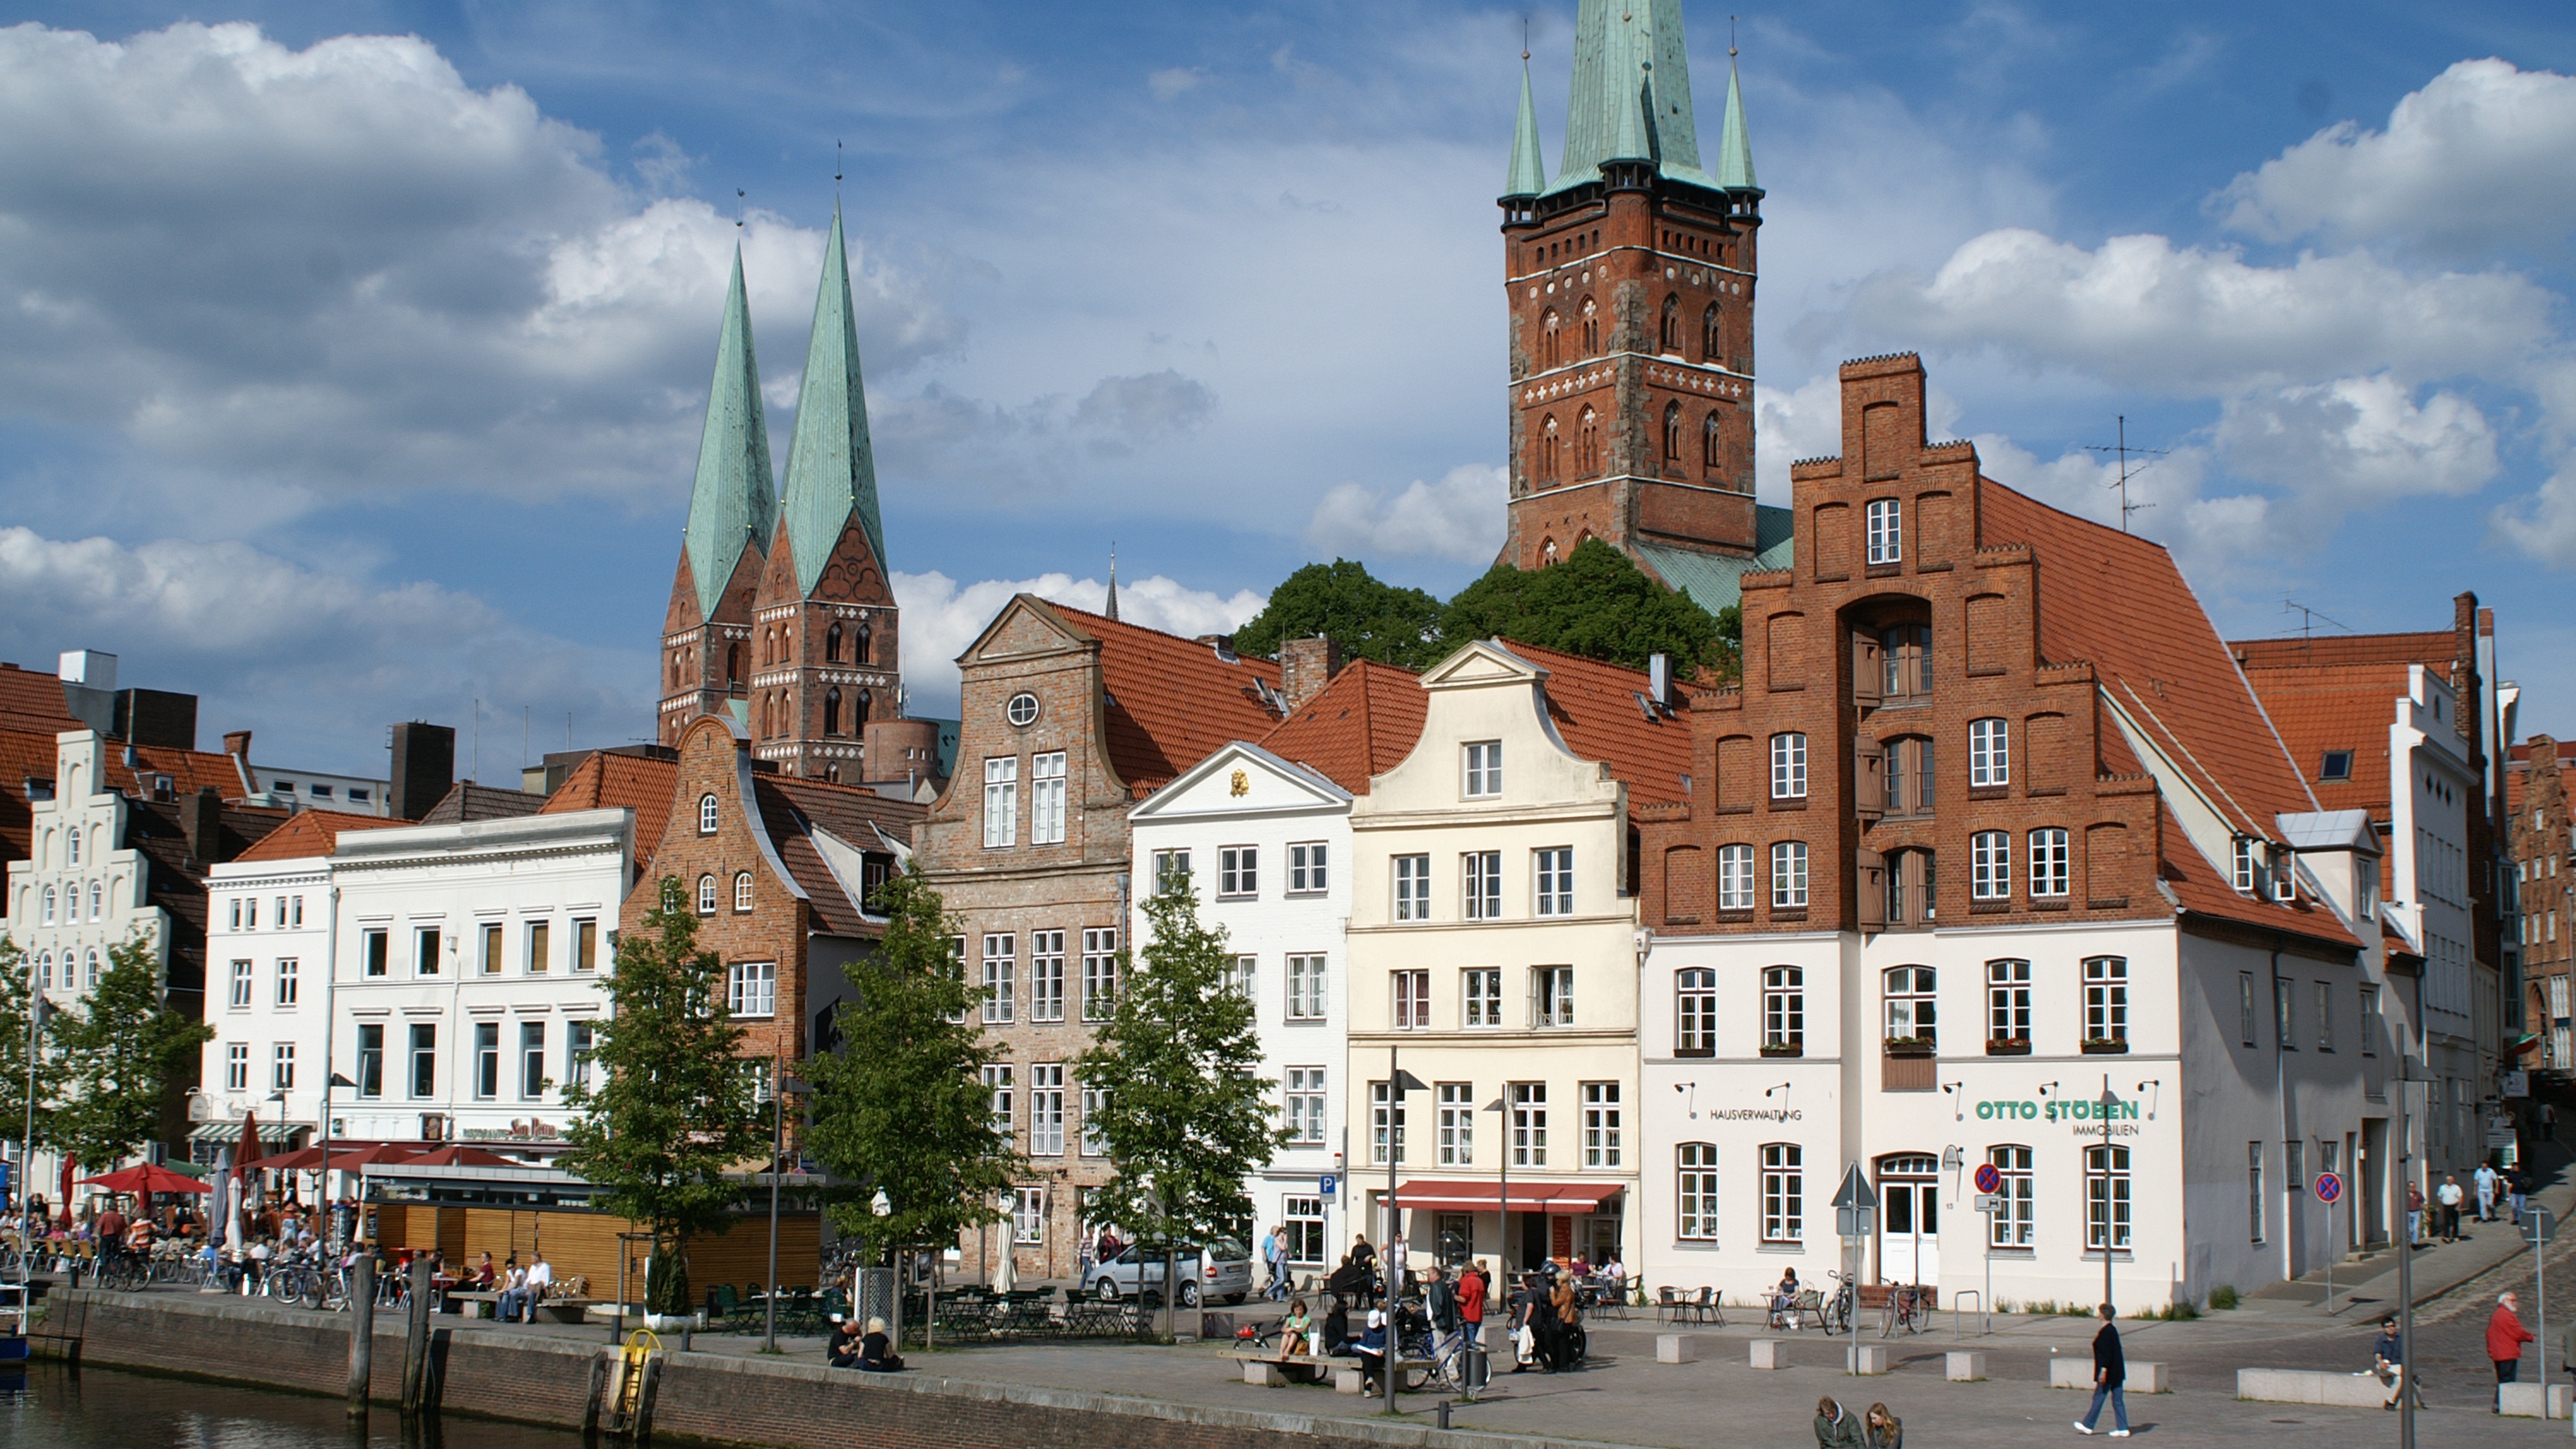
road, town, city, cityscape, downtown, plaza, landmark, tourism, waterway, town square, historically, neighbourhood, lubeck, residential area, human settlement, obertrave